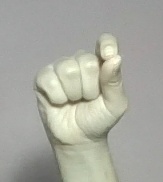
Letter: fa